New Forest Tour

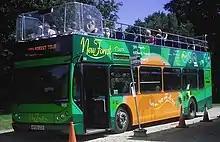
Solent Blue Line's 908 at Exbury Gardens.

The New Forest Tour is an open-top bus service in the New Forest, running three circular routes around various towns, attractions and villages in the protected forest. It is run by morebus and Bluestar in partnership with Hampshire County Council, New Forest District Council and the New Forest National Park Authority.